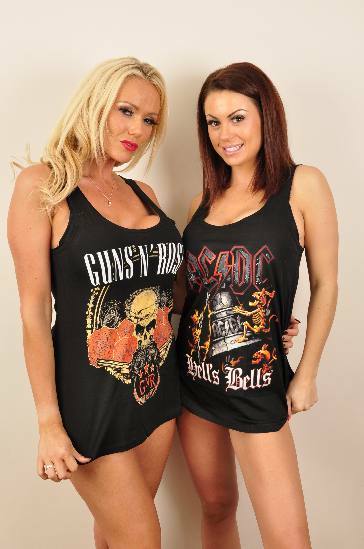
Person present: Yes